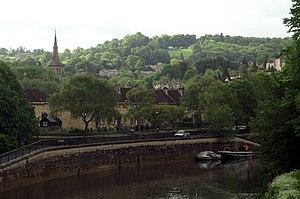
L'Abbaye de Northanger est un roman de Jane Austen, publié posthumément en décembre 1817, mais rédigé dès 1798-1799 et alors intitulé Susan. L'œuvre raille la vie mondaine de Bath, que Jane Austen avait connue lors d'un séjour en 1797, et parodie les romans gothiques fort appréciés à l'époque : son héroïne, la toute jeune Catherine Morland, qui ne rêve que de sombres aventures se déroulant dans de vieux châteaux ou des abbayes gothiques, croit qu'elle pourra en vivre une lorsqu'elle est invitée à séjourner à l'abbaye de Northanger. Une idylle s'y développe entre elle et Henry Tilney, le fils cadet du propriétaire des lieux.